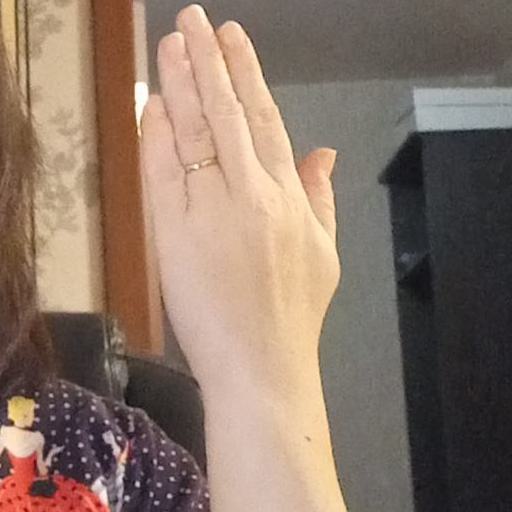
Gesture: stop_inverted